Volkswagen Beetle

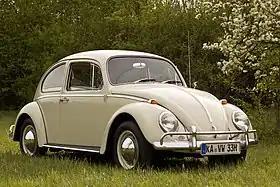
1965–1966 Volkswagen Käfer

The Volkswagen Beetle, officially the Volkswagen Type 1, is a small family car produced by the German company Volkswagen from 1938 to 2003. Considered a global cultural icon, the Beetle is widely regarded as one of the most influential cars of the 20th century. Its production period of 65 years is the longest of any single generation of automobile, and its total production of over 21.5 million is the most of any car of a single platform and the second-most of any nameplate produced in the 20th century.